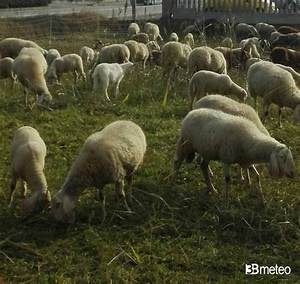
Label: sheep